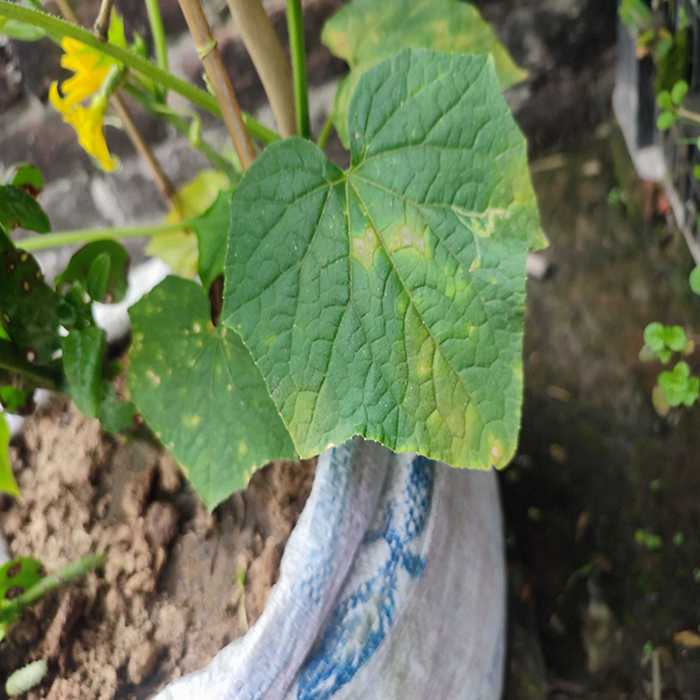
Plant: Cucumber
Label: Downy mildew